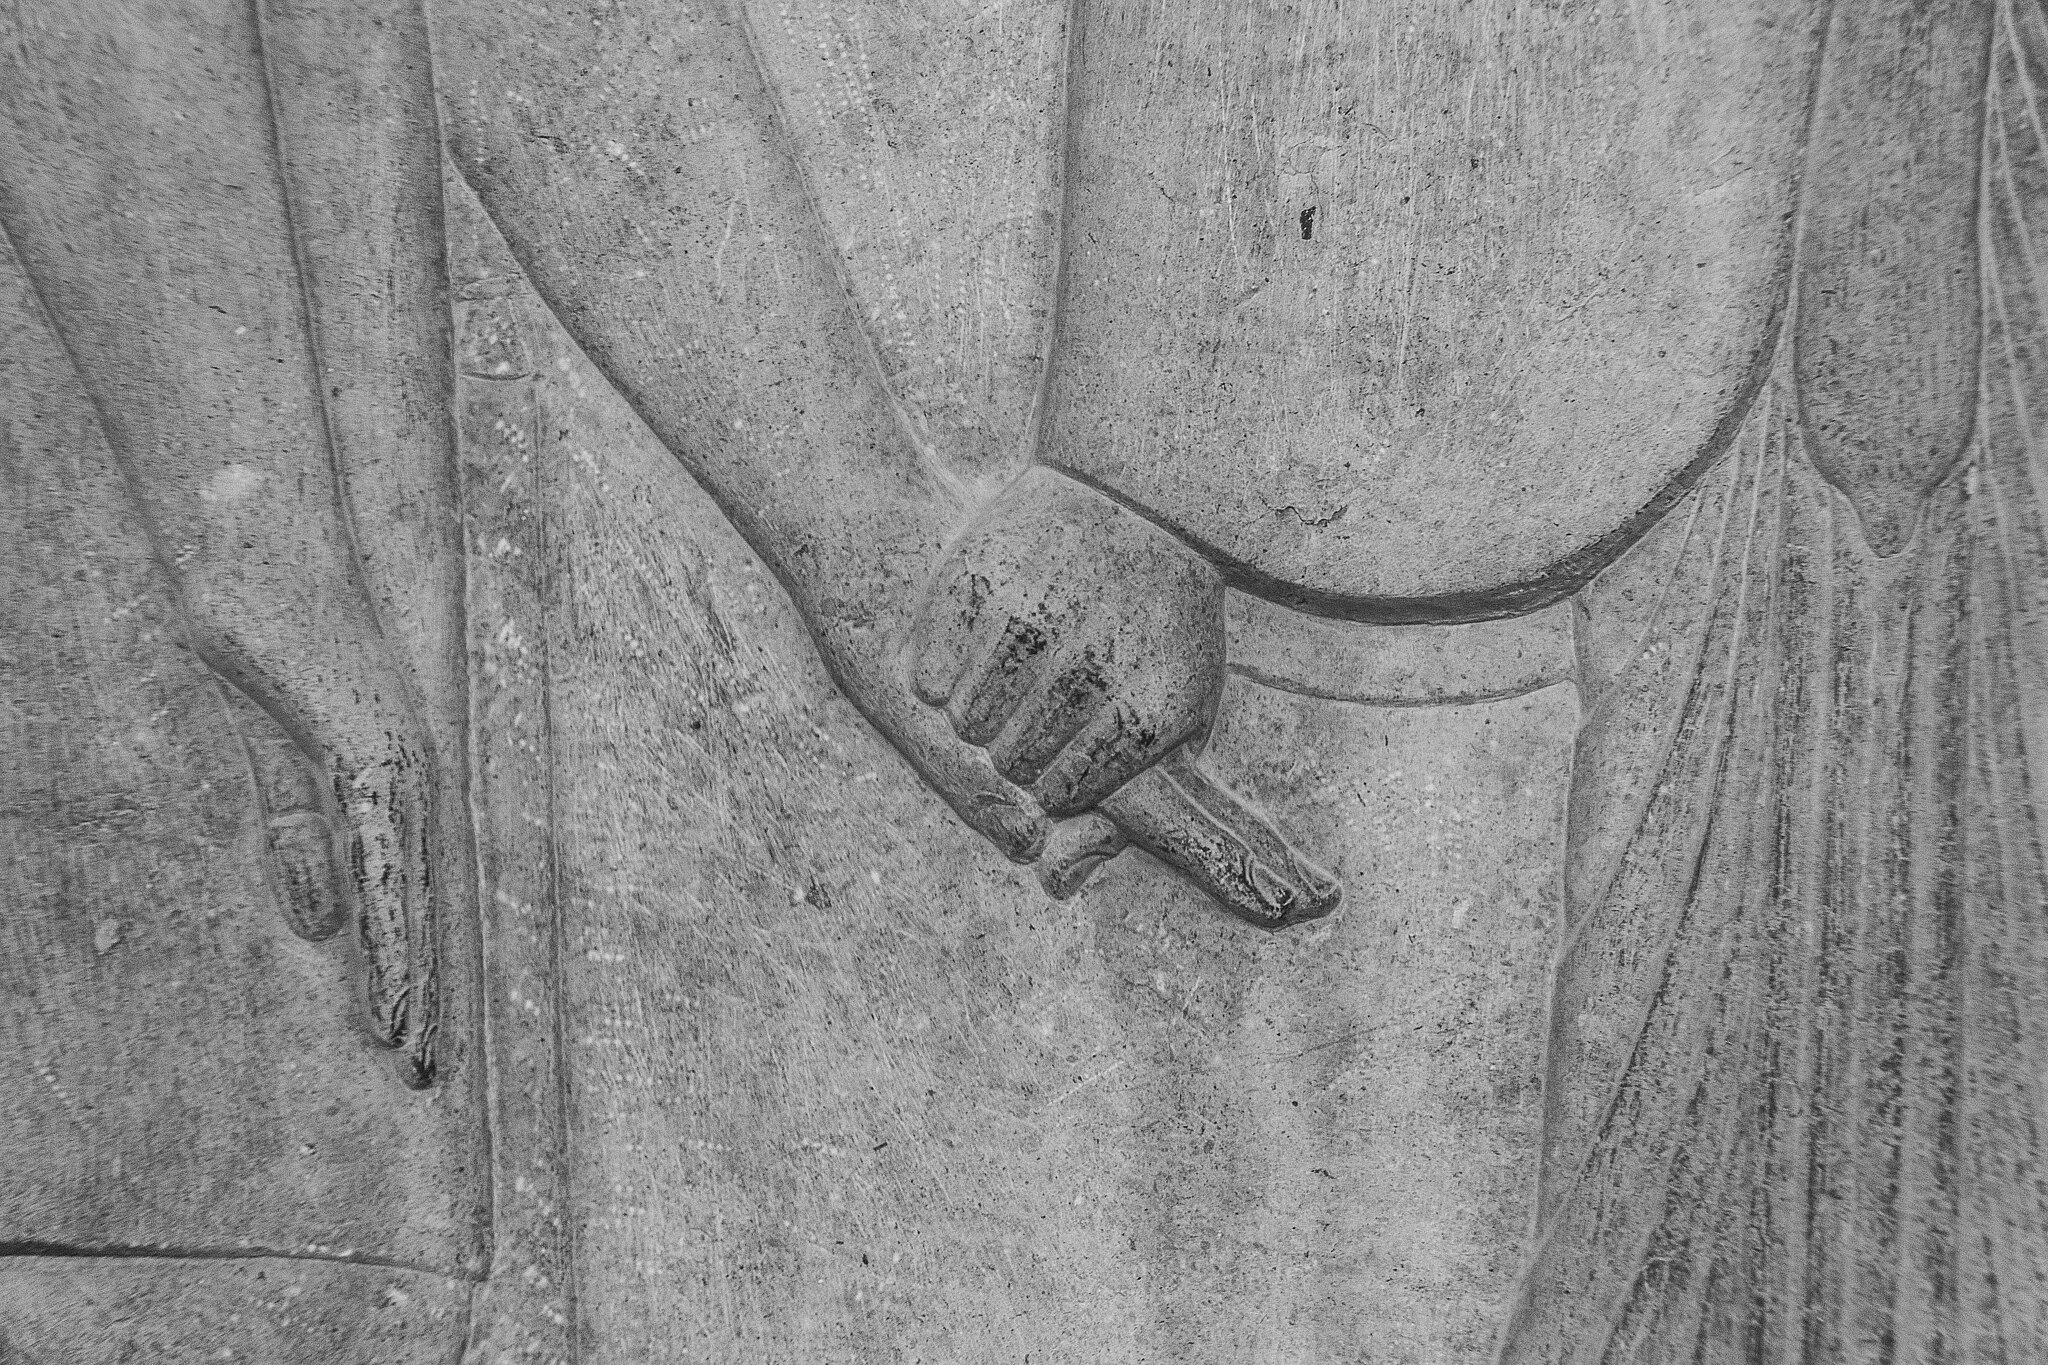
Title: Apadana eastern stairs (detail)
Description: Apadana eastern stairs (detail)
Date: 2016-04-29 09:02:34
Categories: Self-published work, Holding hands in art, Gandarian delegation, Apadana, Reliefs of hands